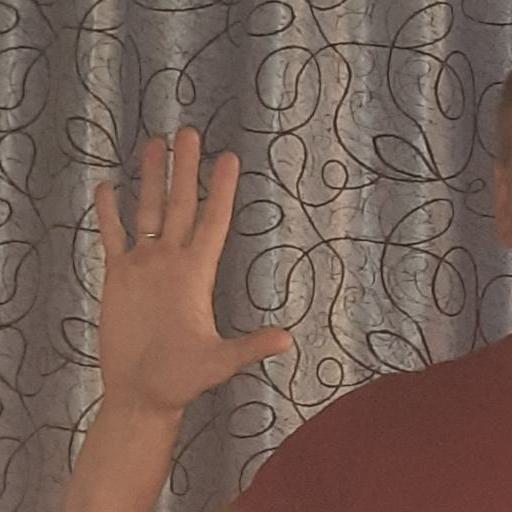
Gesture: palm